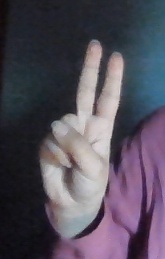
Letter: taa